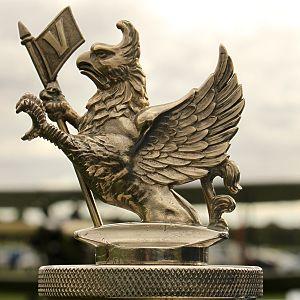
Vauxhall est une marque automobile appartenant au Groupe PSA et société-soeur d'Opel. Ses modèles actuels sont pour la plupart dérivés d'Opel, modifiés pour le marché et les routes britanniques, notamment par le volant monté à droite. Jusqu'en mars 2017, elle faisait partie avec Opel du groupe General Motors.